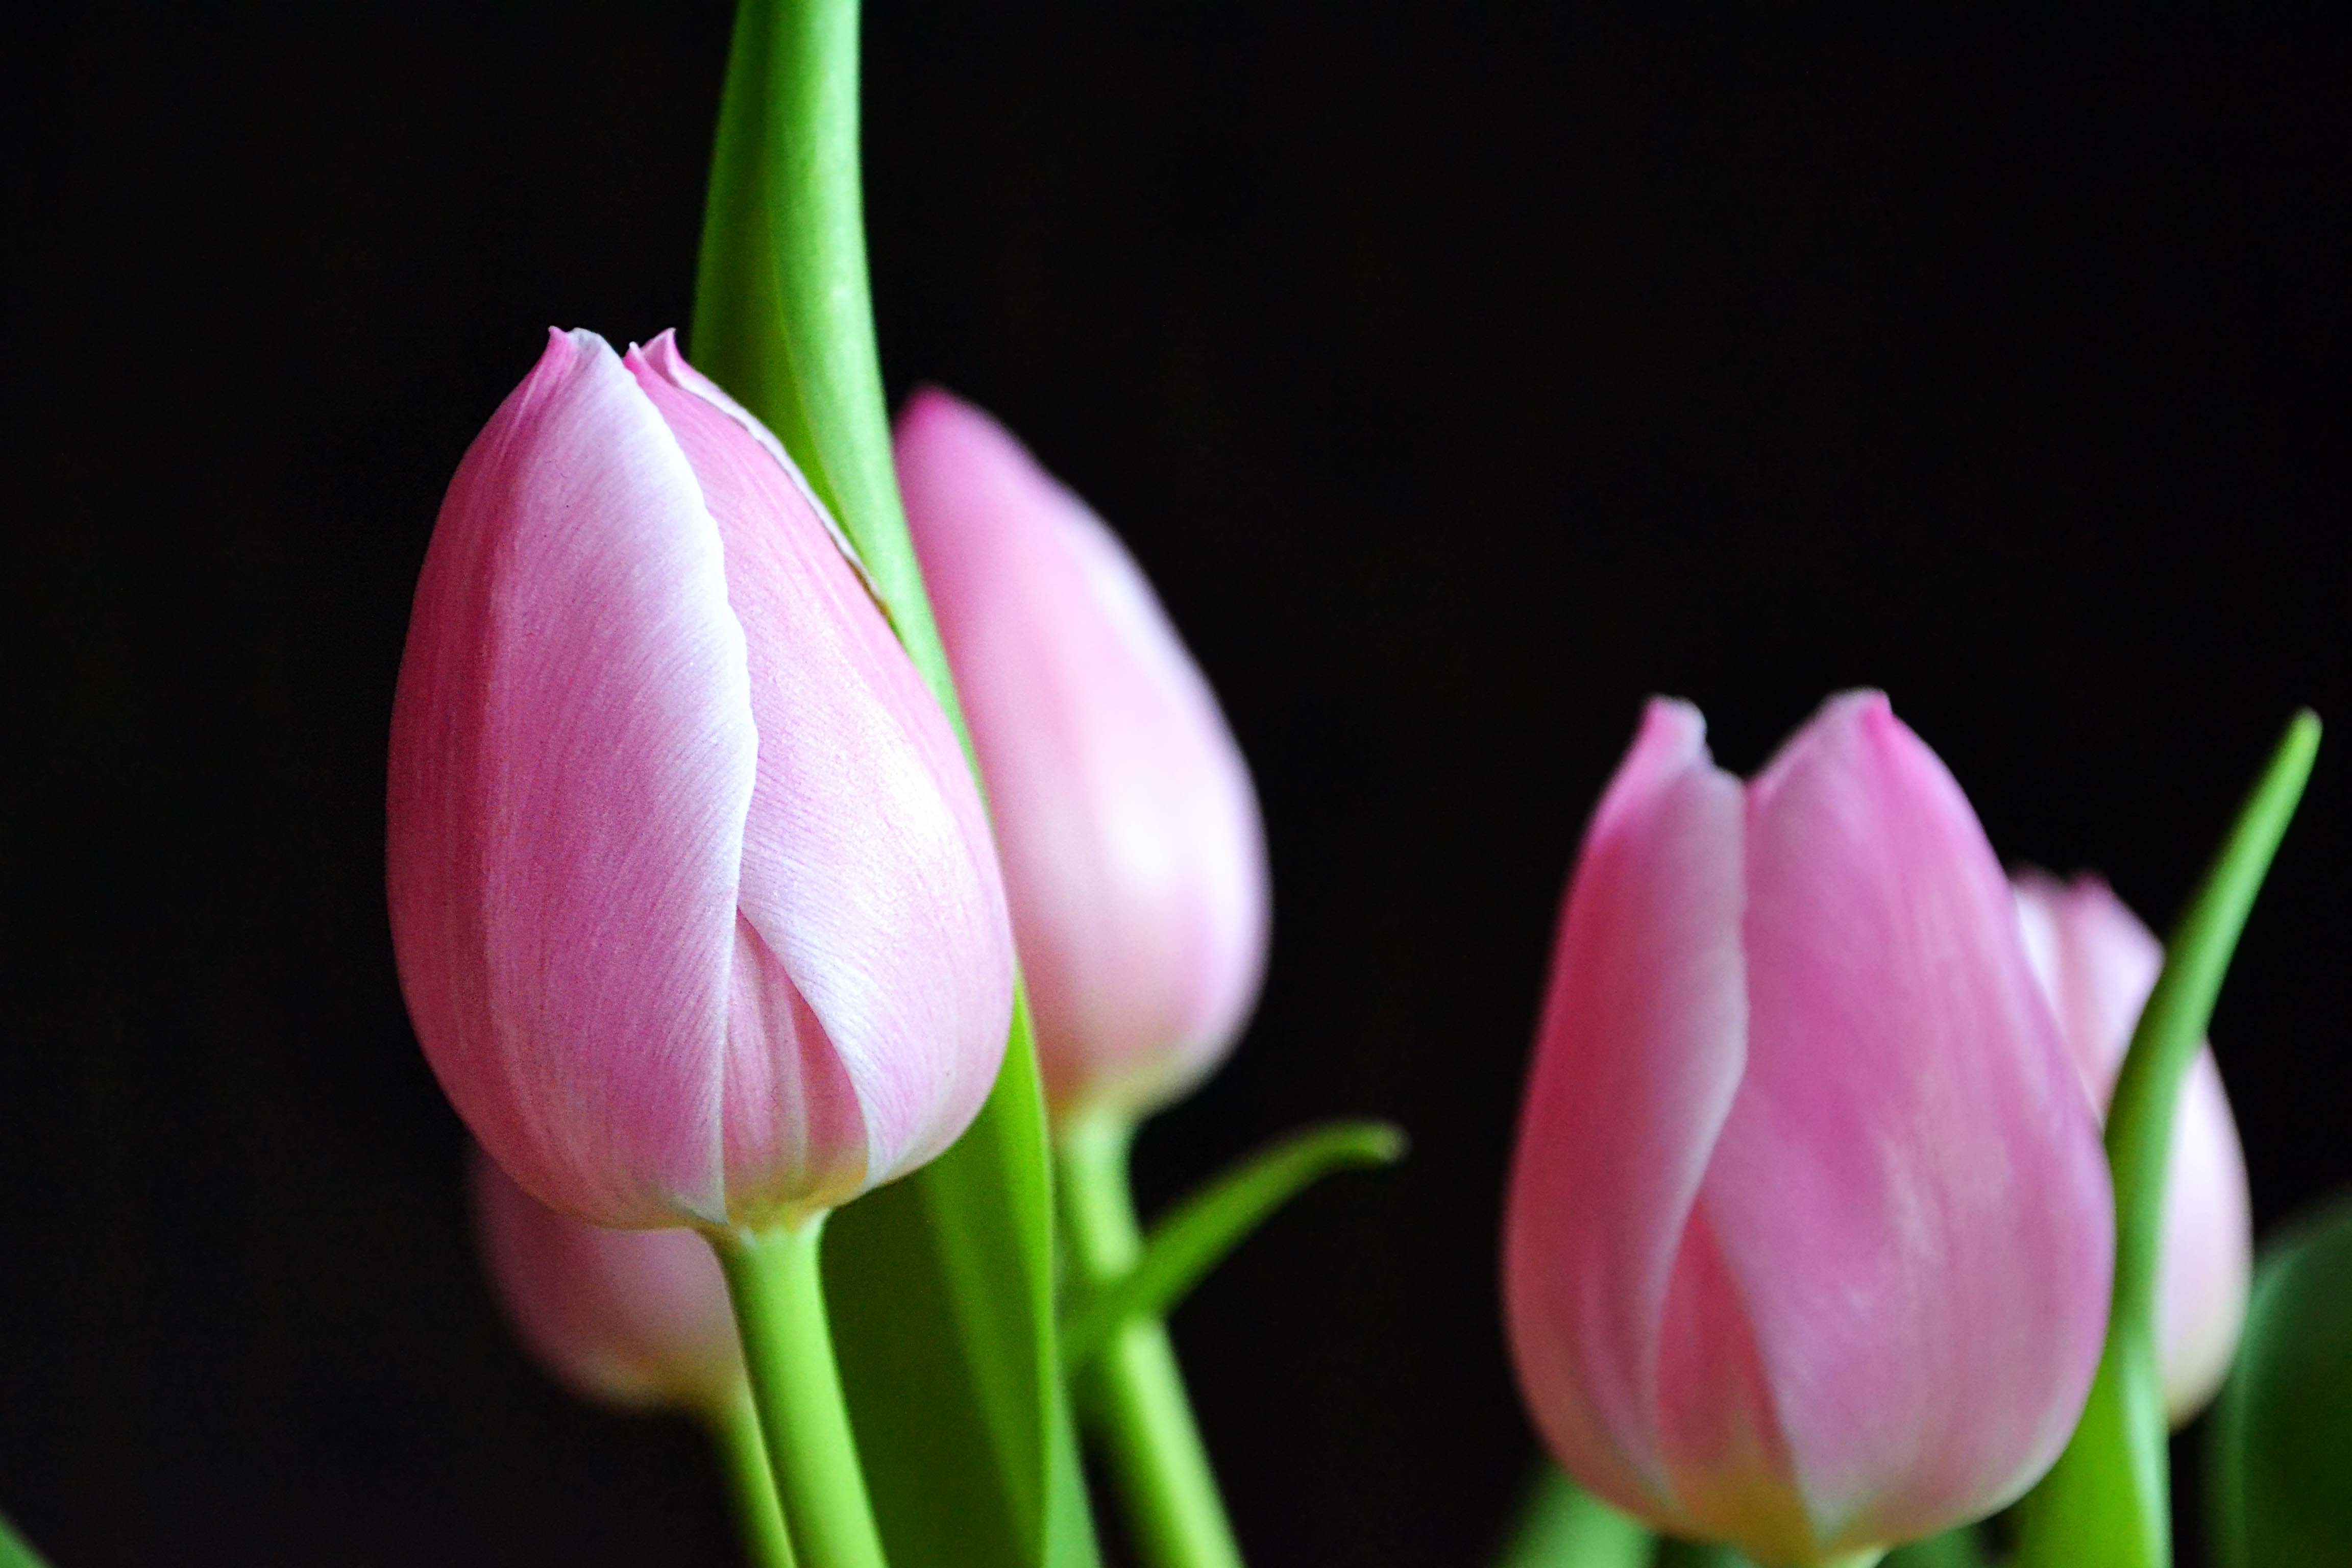
nature, blossom, plant, flower, petal, bloom, tulip, spring, colorful, pink, close, flora, tulips, pastellfarben, macro photography, flowering plant, lily family, plant stem, land plant